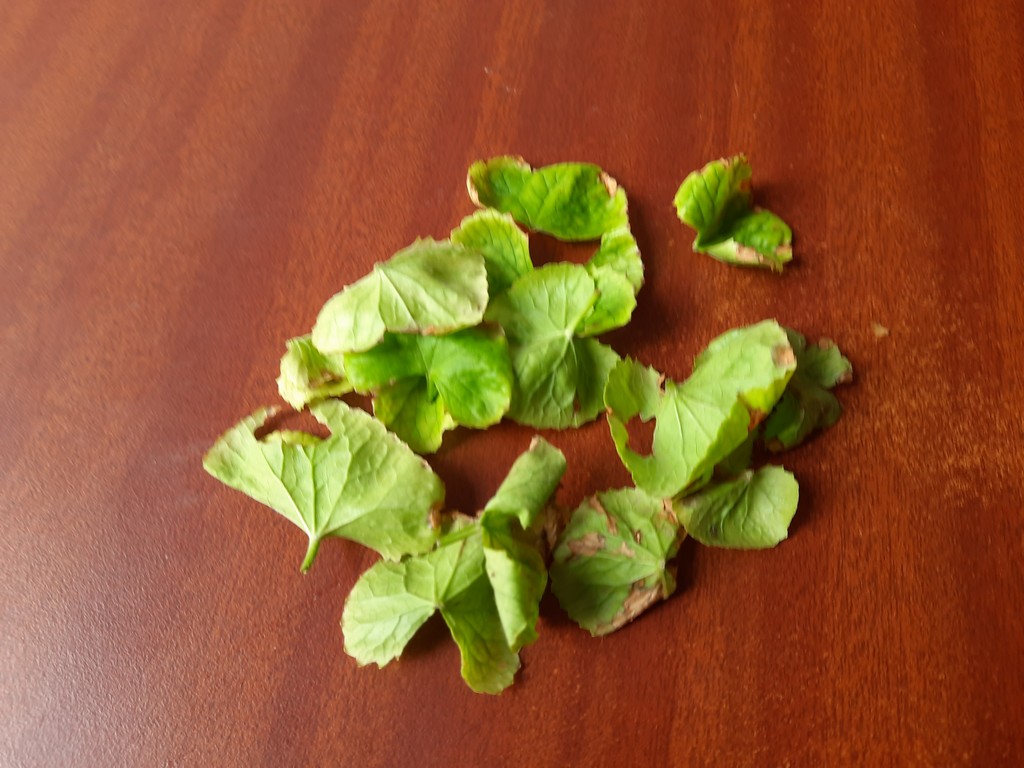
Label: Unhealthy